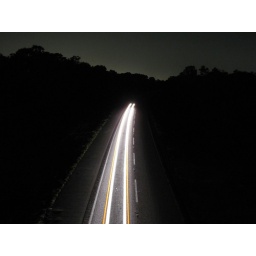
On top of an overpass overlooking the highway running underneath me.